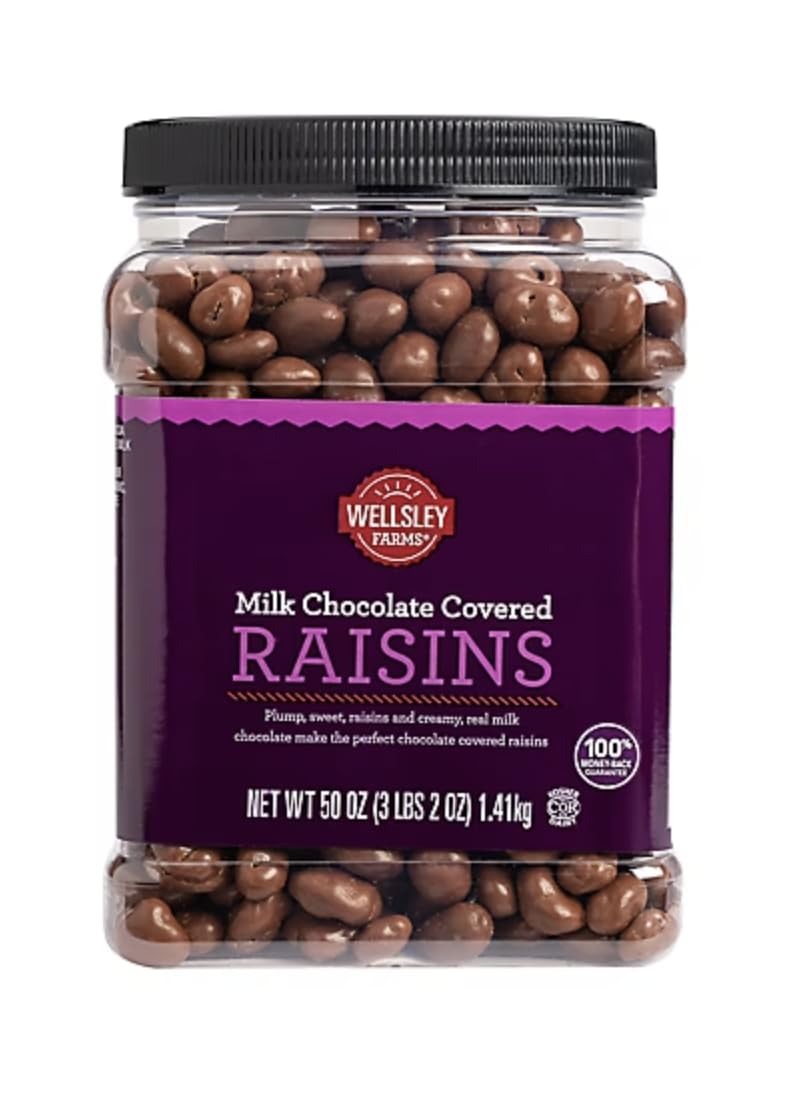
Item Name: Wellsley Farms Milk Chocolate Covered Raisins, 50 oz.
Bullet Point 1: Plump, sweet, sun-dried raisins and creamy milk chocolate for the perfect combination
Bullet Point 2: Kosher
Bullet Point 3: Gluten free
Value: 50.0
Unit: Ounce

Price: 34.99